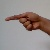
The image shows a hand gesture representing the letter 'G' in Indian Sign Language.